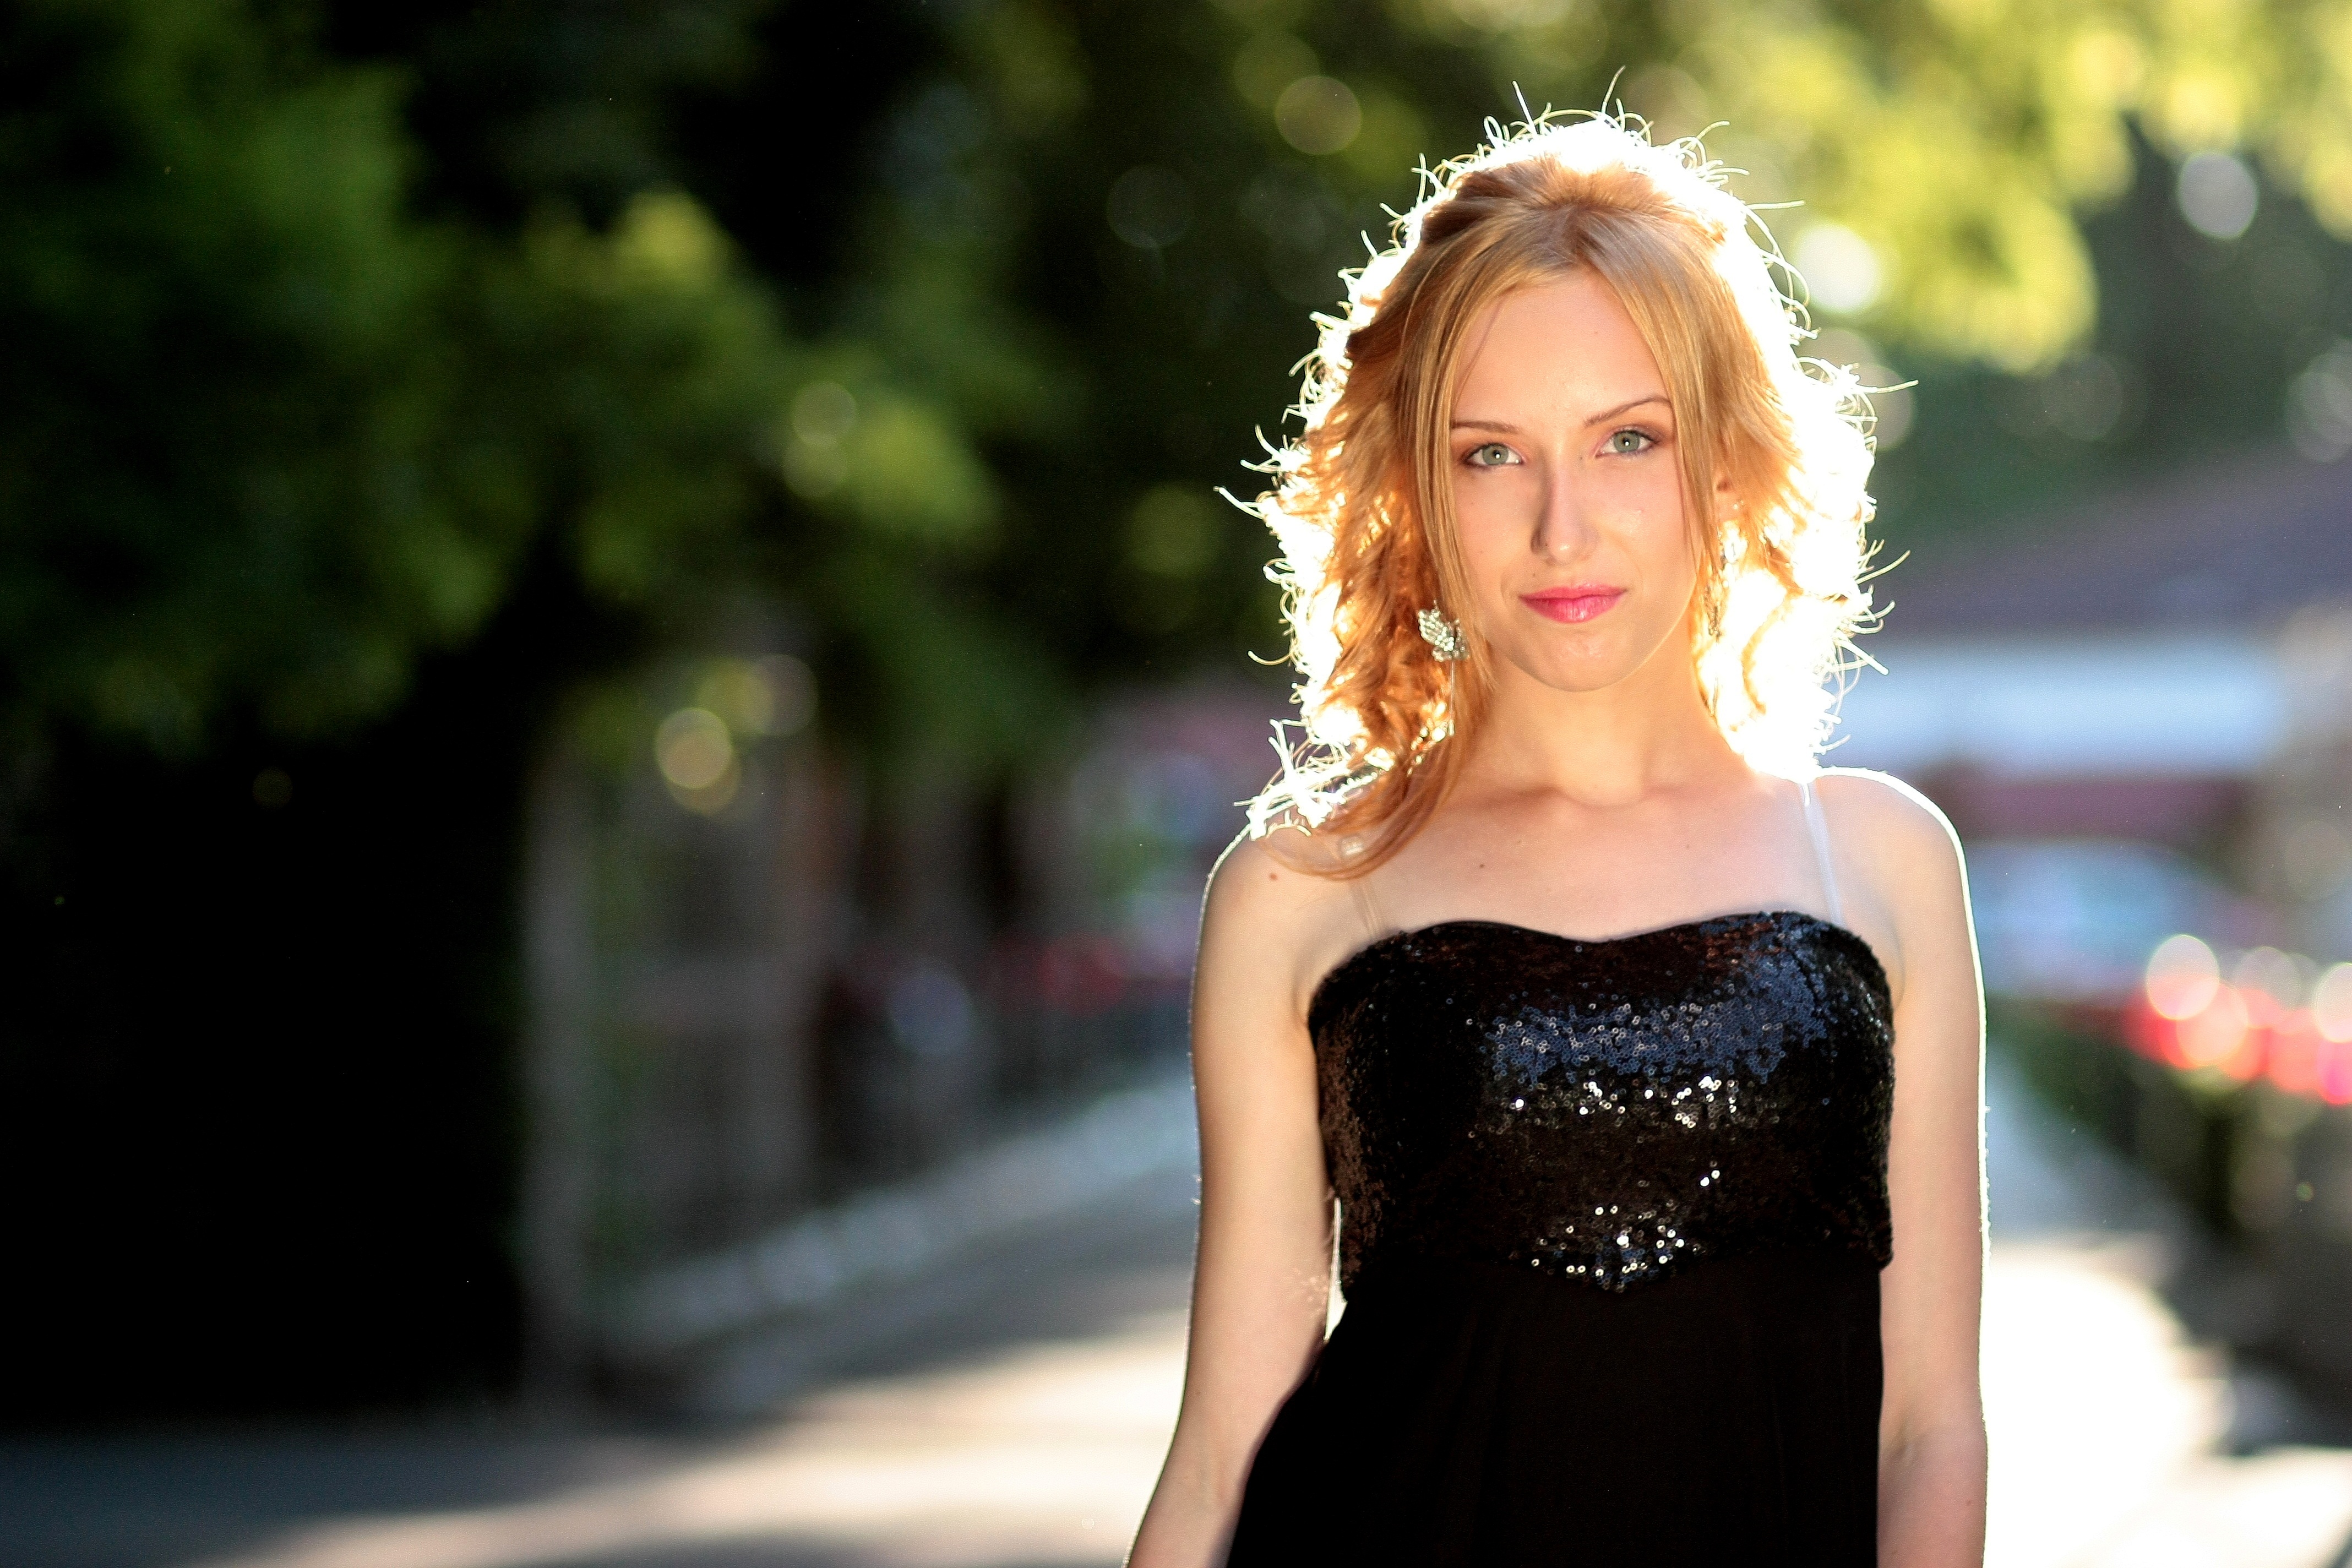
person, girl, sun, woman, hair, photography, portrait, model, fashion, clothing, lady, bride, blonde, hairstyle, long hair, dress, photograph, beauty, elegant, blond, gown, blue eyes, photo shoot, brown hair, portrait photography, supermodel